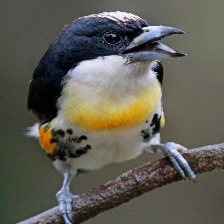
Species: CHESTNET BELLIED EUPHONIA
Scientific name: EUPHONIA PECTORALIS